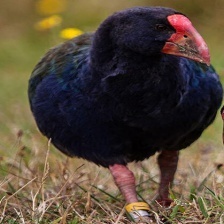
Species: TAKAHE
Scientific name: PORPHYRIO HOCHSTETTERI
ImageNet parent category: european_gallinule